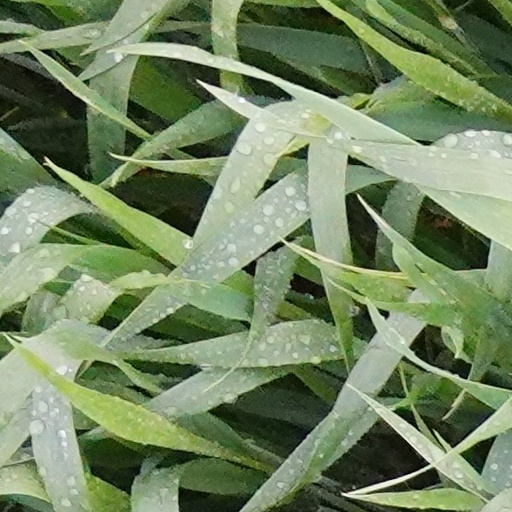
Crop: wheat